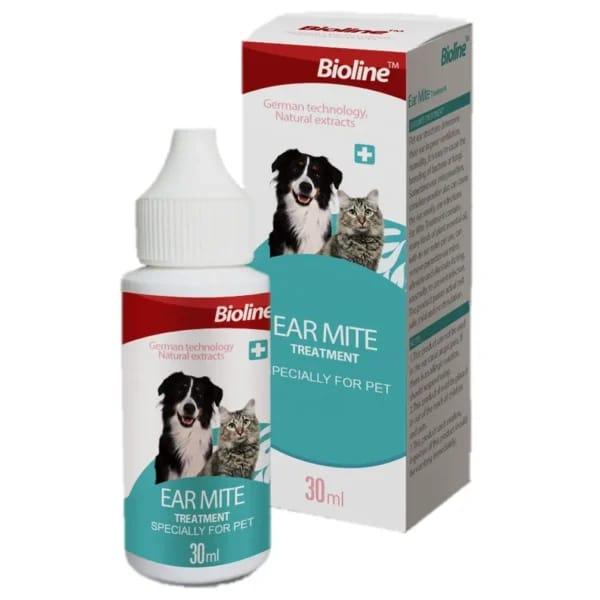
Dawa ya wanyama wa kufungwa kama vile mbwa au paka, ikiwa katika kopo dogo la rangi nyeupe, pembeni kukiwa na boksi lililotengenezwa kwa karatasi ngumu, lenye maandishi yanayoonyesha jina la dawa hiyo, pamoja na namna ya kutumia.